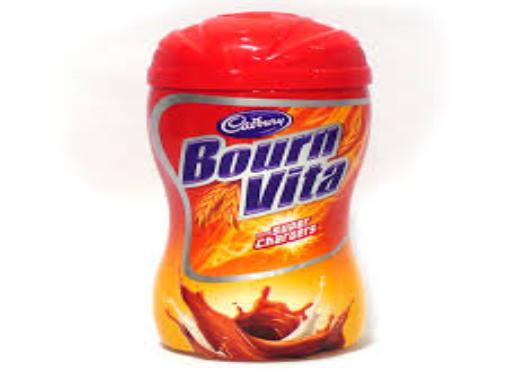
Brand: Bournvita
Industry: Food